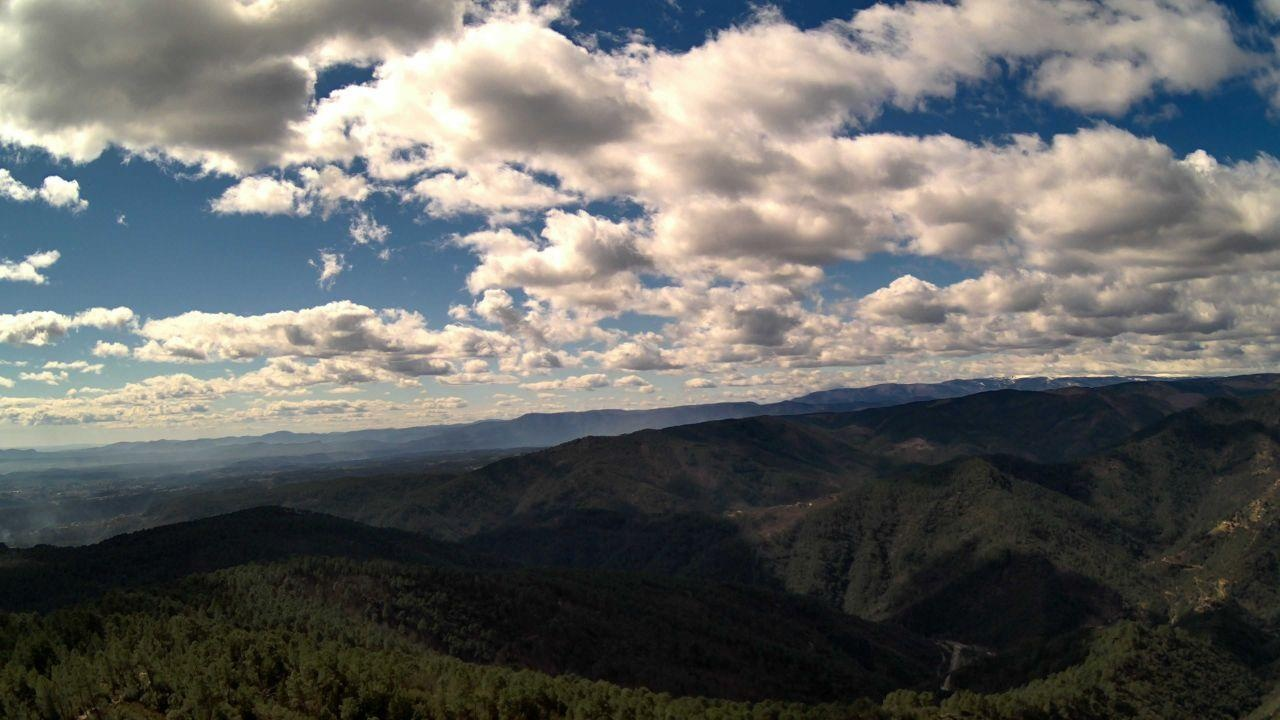
Fire: no
Smoke: yes